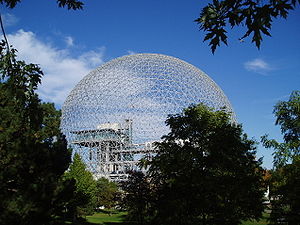
Geodætisk kuppel
Den tidligere amerikanske pavillon på Expo 67, konstrueret af Buckminster Fuller, nu Biosphère
En geodætisk kuppel er en moderne kuppelkonstruktion, der består af et netværk af standardiserede enheder, f.eks. korte stål- eller aluminiumsrør, som sammensættes til et system af trekanter, dækket af eller udfyldt med et let materiale som letmetal, plast eller karton.